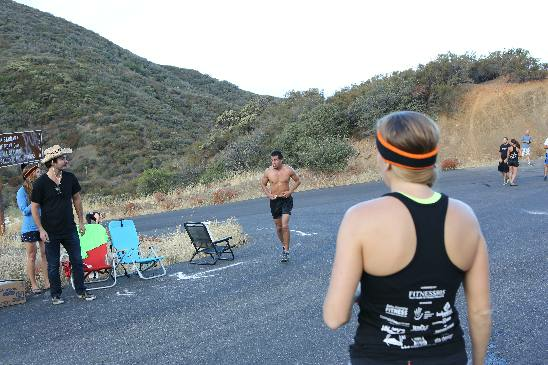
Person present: Yes